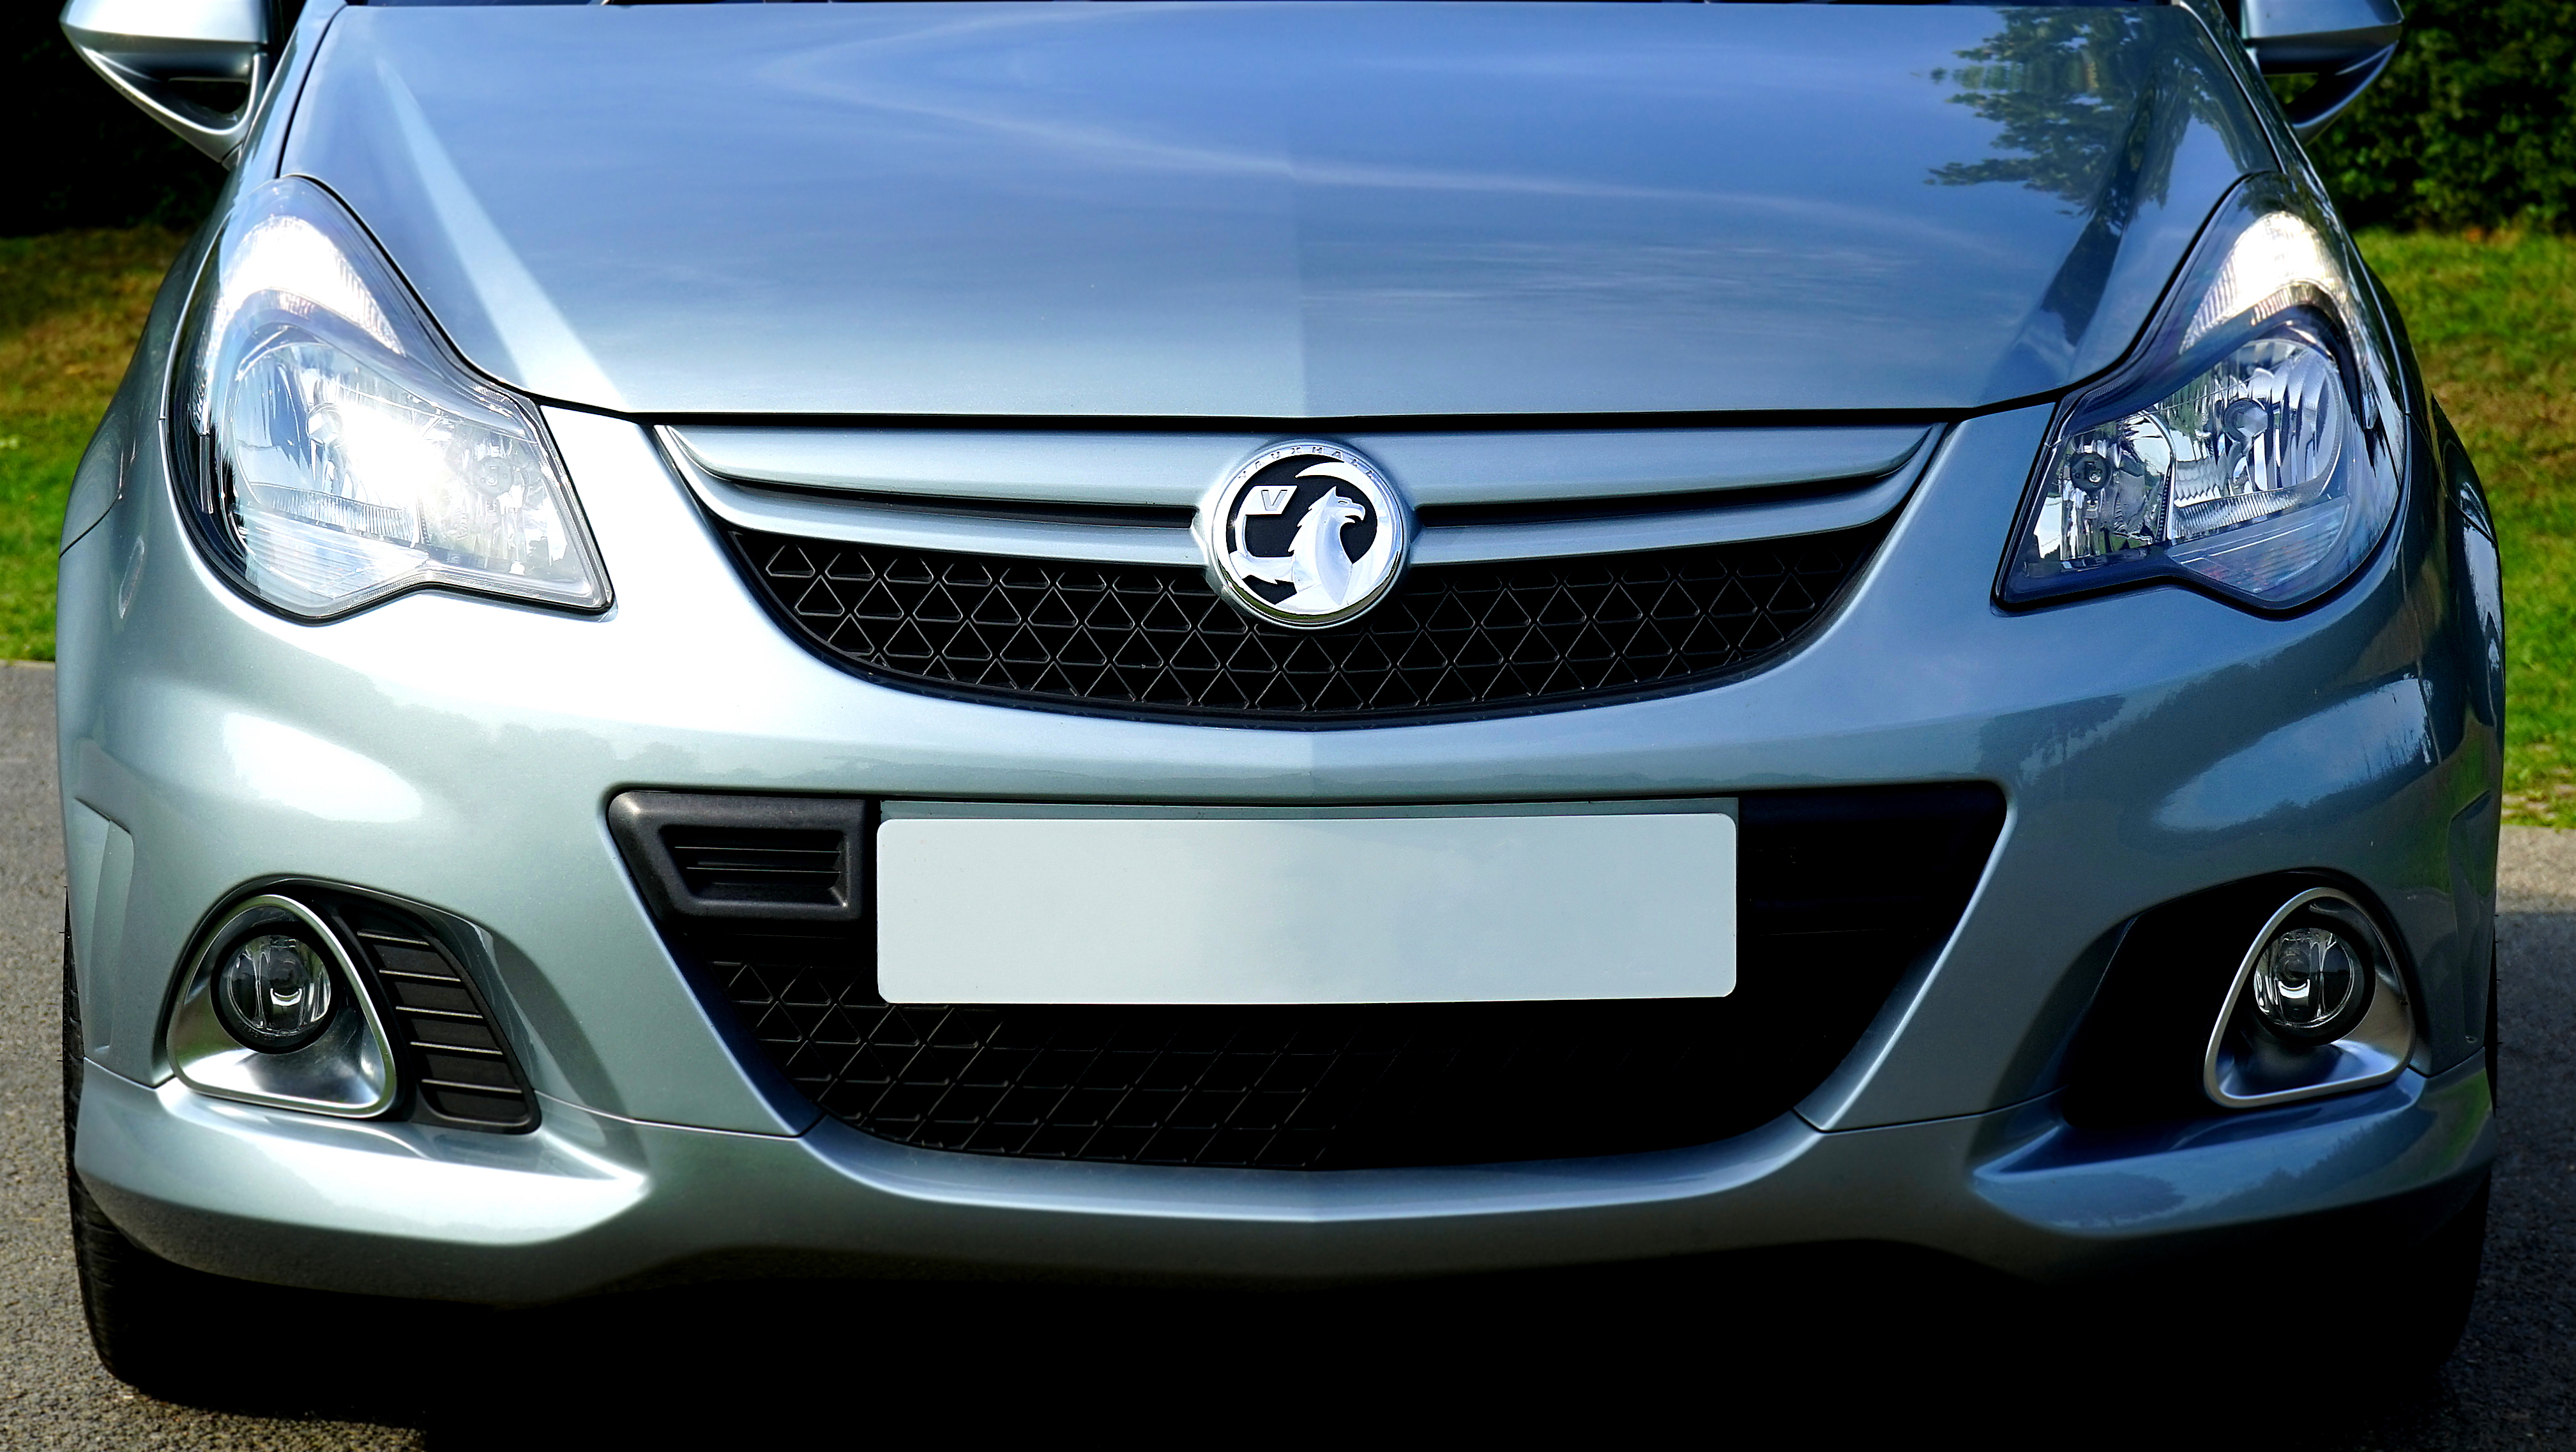
technology, car, automobile, transportation, transport, vehicle, drive, clean, speed, modern, emblem, automotive, hood, bumper, power, chrome, headlights, luxury, wheels, motor, sedan, mazda, shiny, automatic, metallic, alloy, city car, land vehicle, automobile make, automotive exterior, compact car, compact sport utility vehicle, bodykits, mazda demio